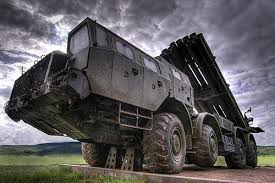
Label: Self Propelled Artillery